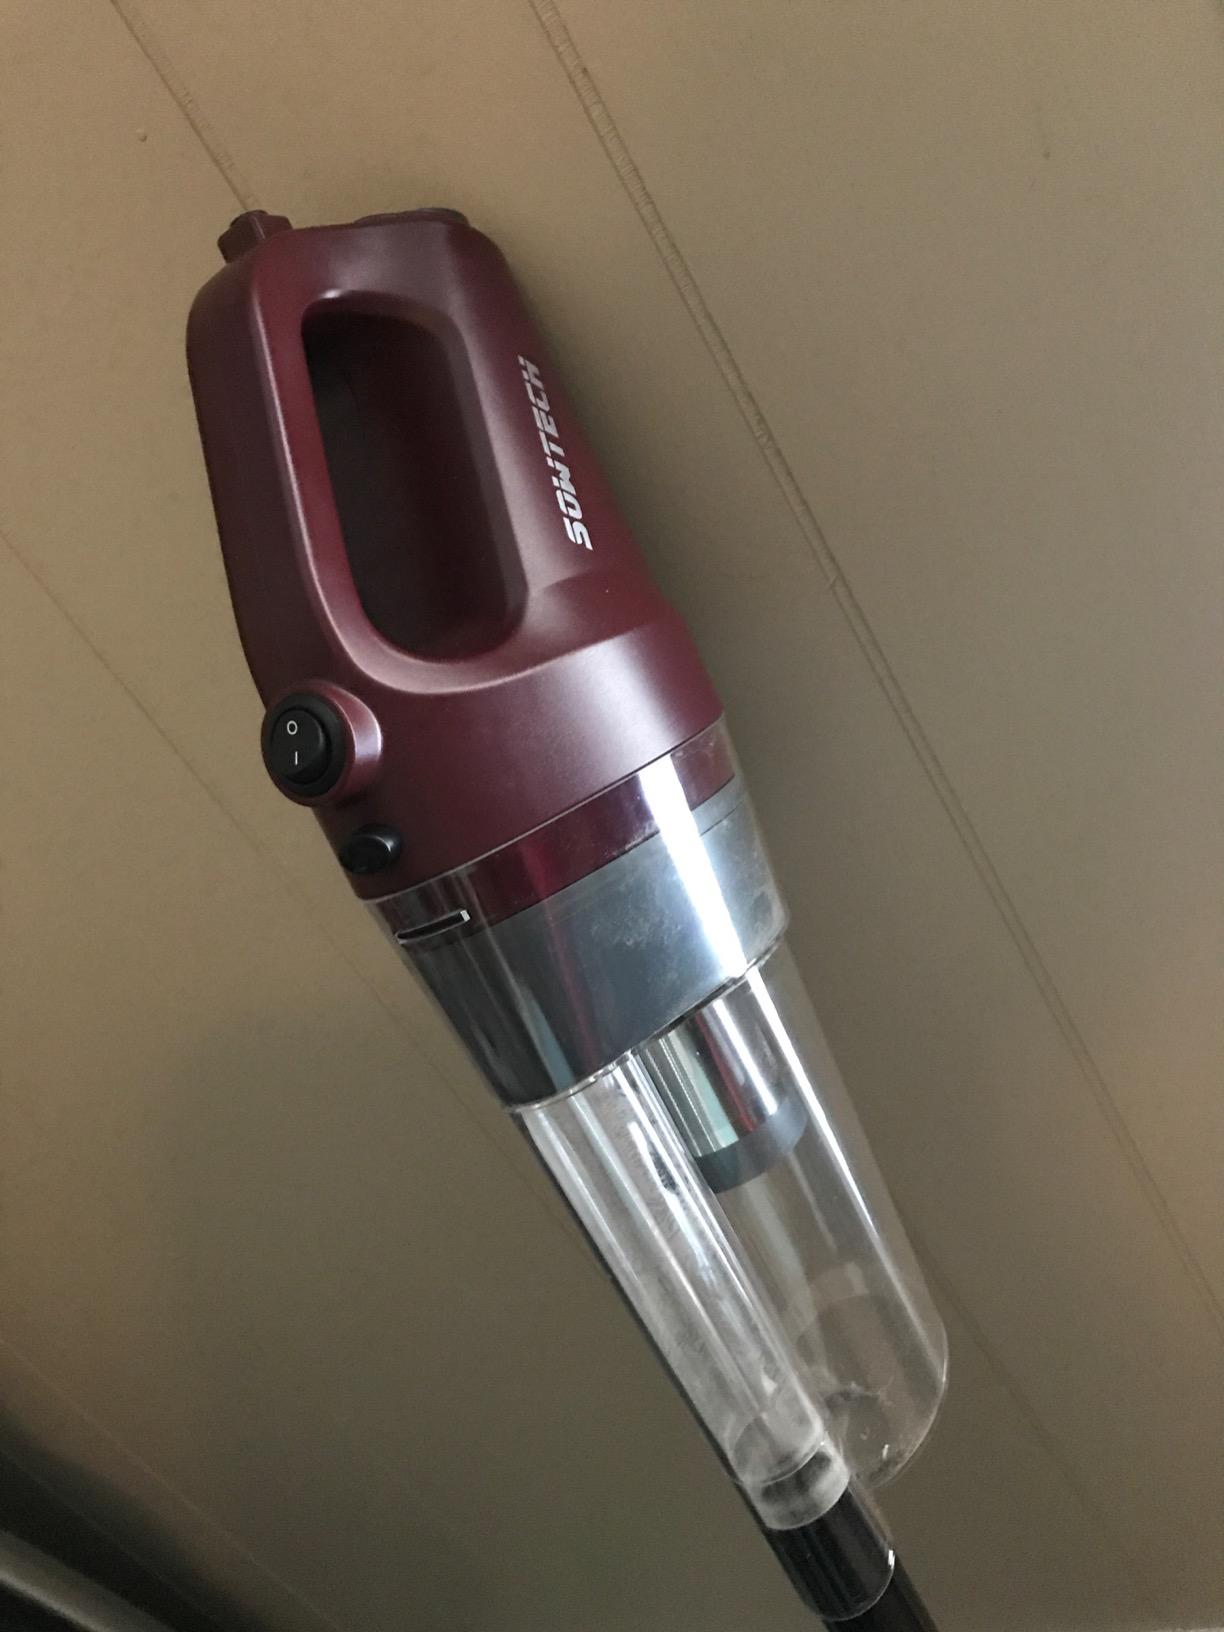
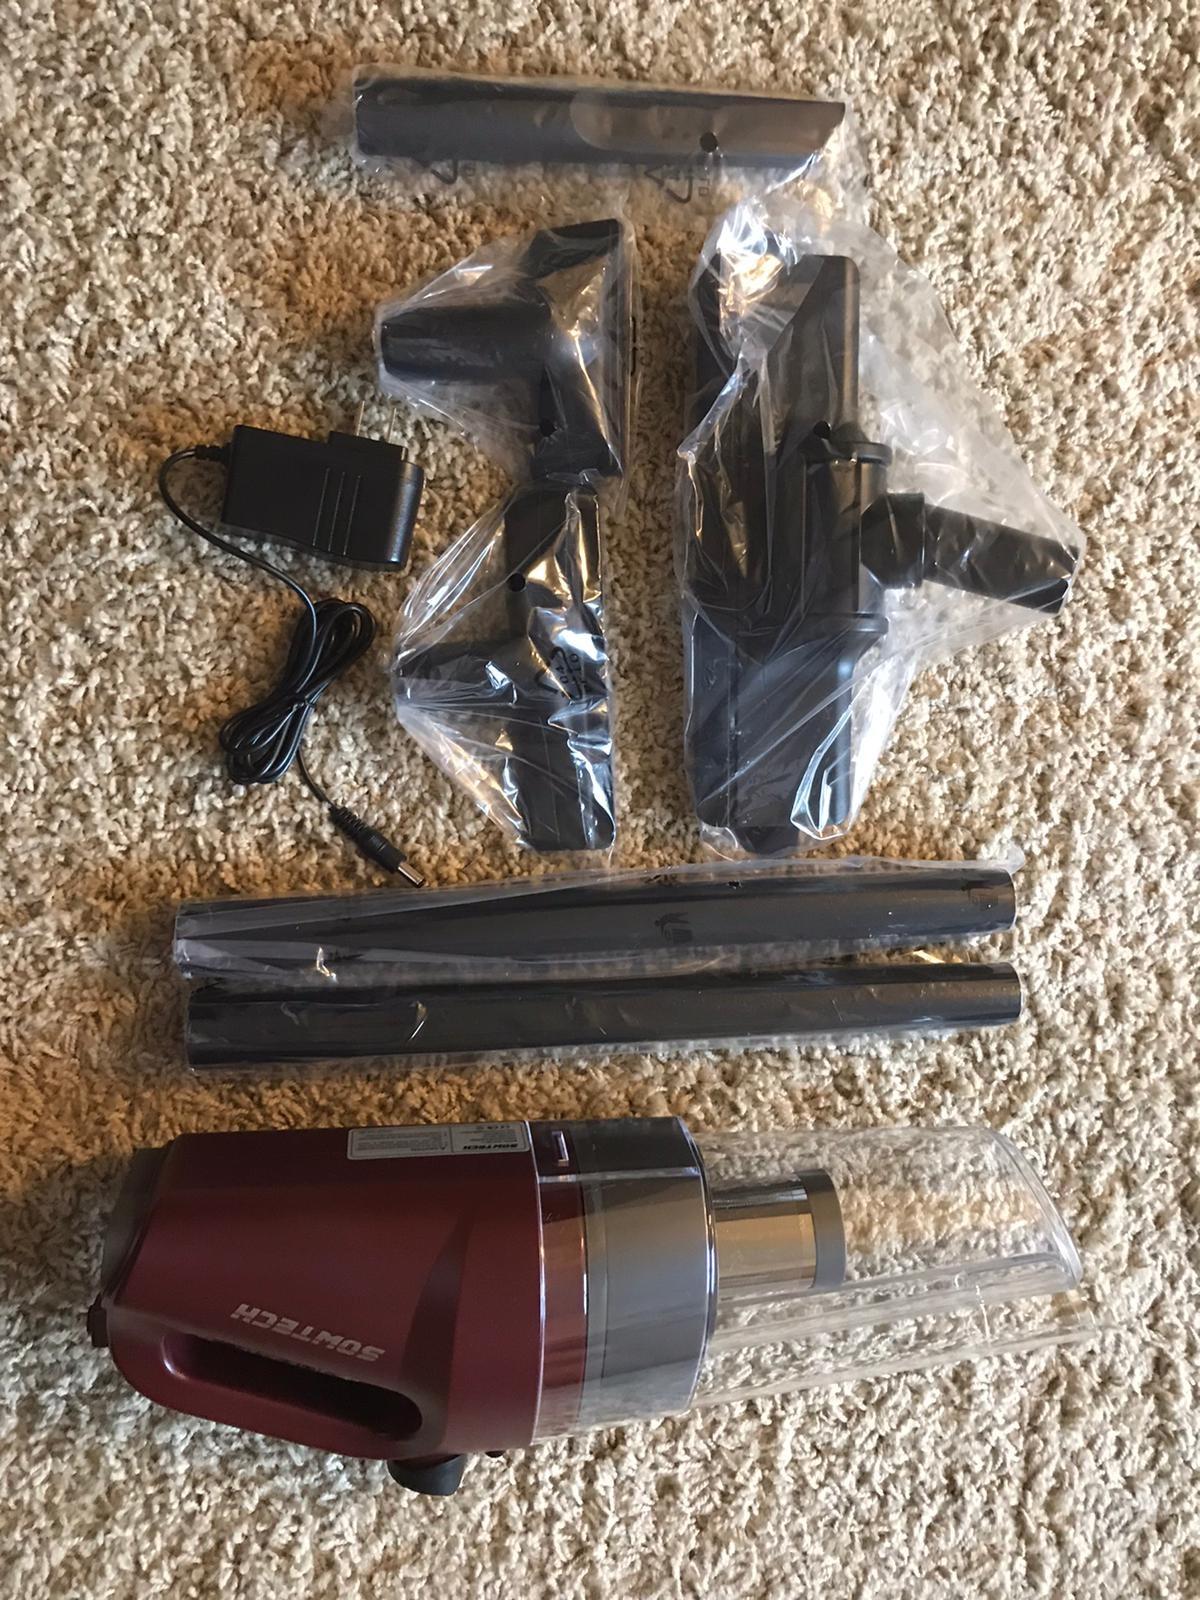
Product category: items_vacuum
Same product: yes